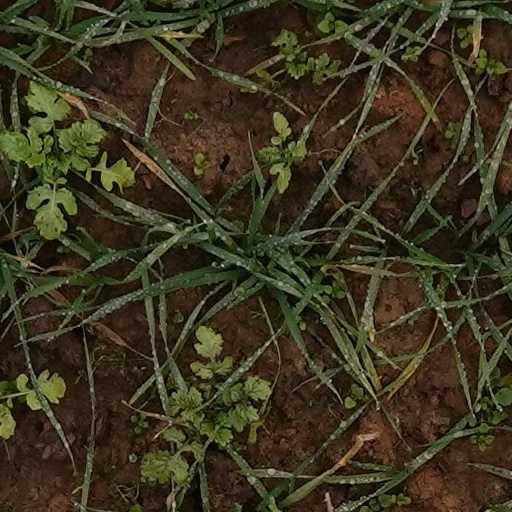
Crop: wheat